Saint Maudez

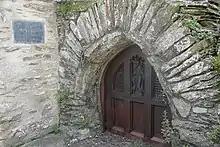
St Mawes holy well

Mawes then went to Brittany and tradition has it that he landed in Pleubian. From there, he visited many monasteries in the region of Tréguier, Dol and the country of Leon. He built his first hermitage at Lanmodez (enclosure of Modez or Maudez). He moved to the small deserted island of Gueldénez (now called Île Maudez] in the Bréhat archipelago where he settled with two disciples, Budoc and Tudy of Landevennec probably in the second half of the 5th century. Traces of a beehive hut known as Forn Modez (Maudez's oven) are visible on the island. Budoc later founded on monastery on the nearby island of Laurea.